Shanti Hiranand

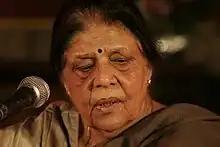

Born in 1933 in a Sindhi business family based in Lucknow (now in the Indian state of Uttar Pradesh), Shanti Hiranand studied at the Bhatkhande Music Institute, when her father had relocated his business in 1940s.